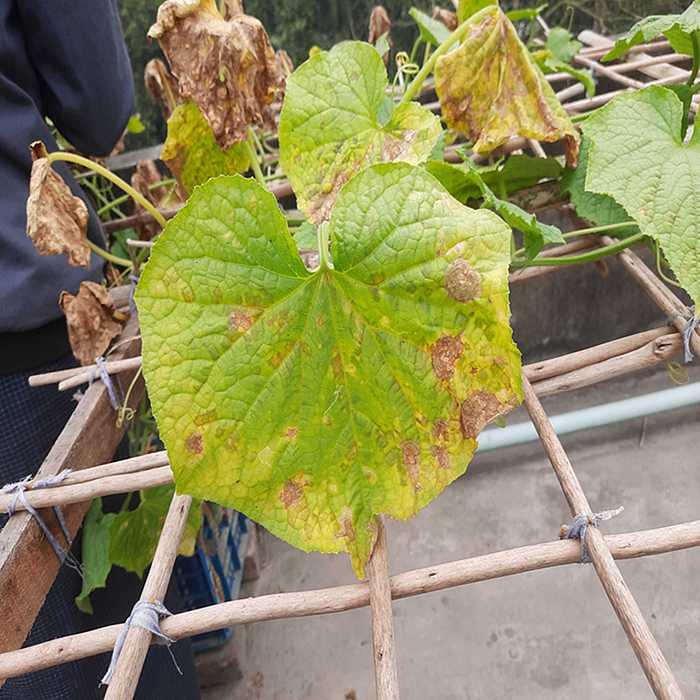
Plant: Cucumber
Label: Anthracnose lesions